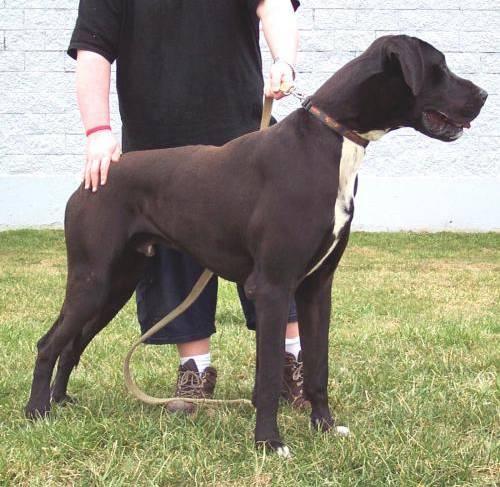
dog